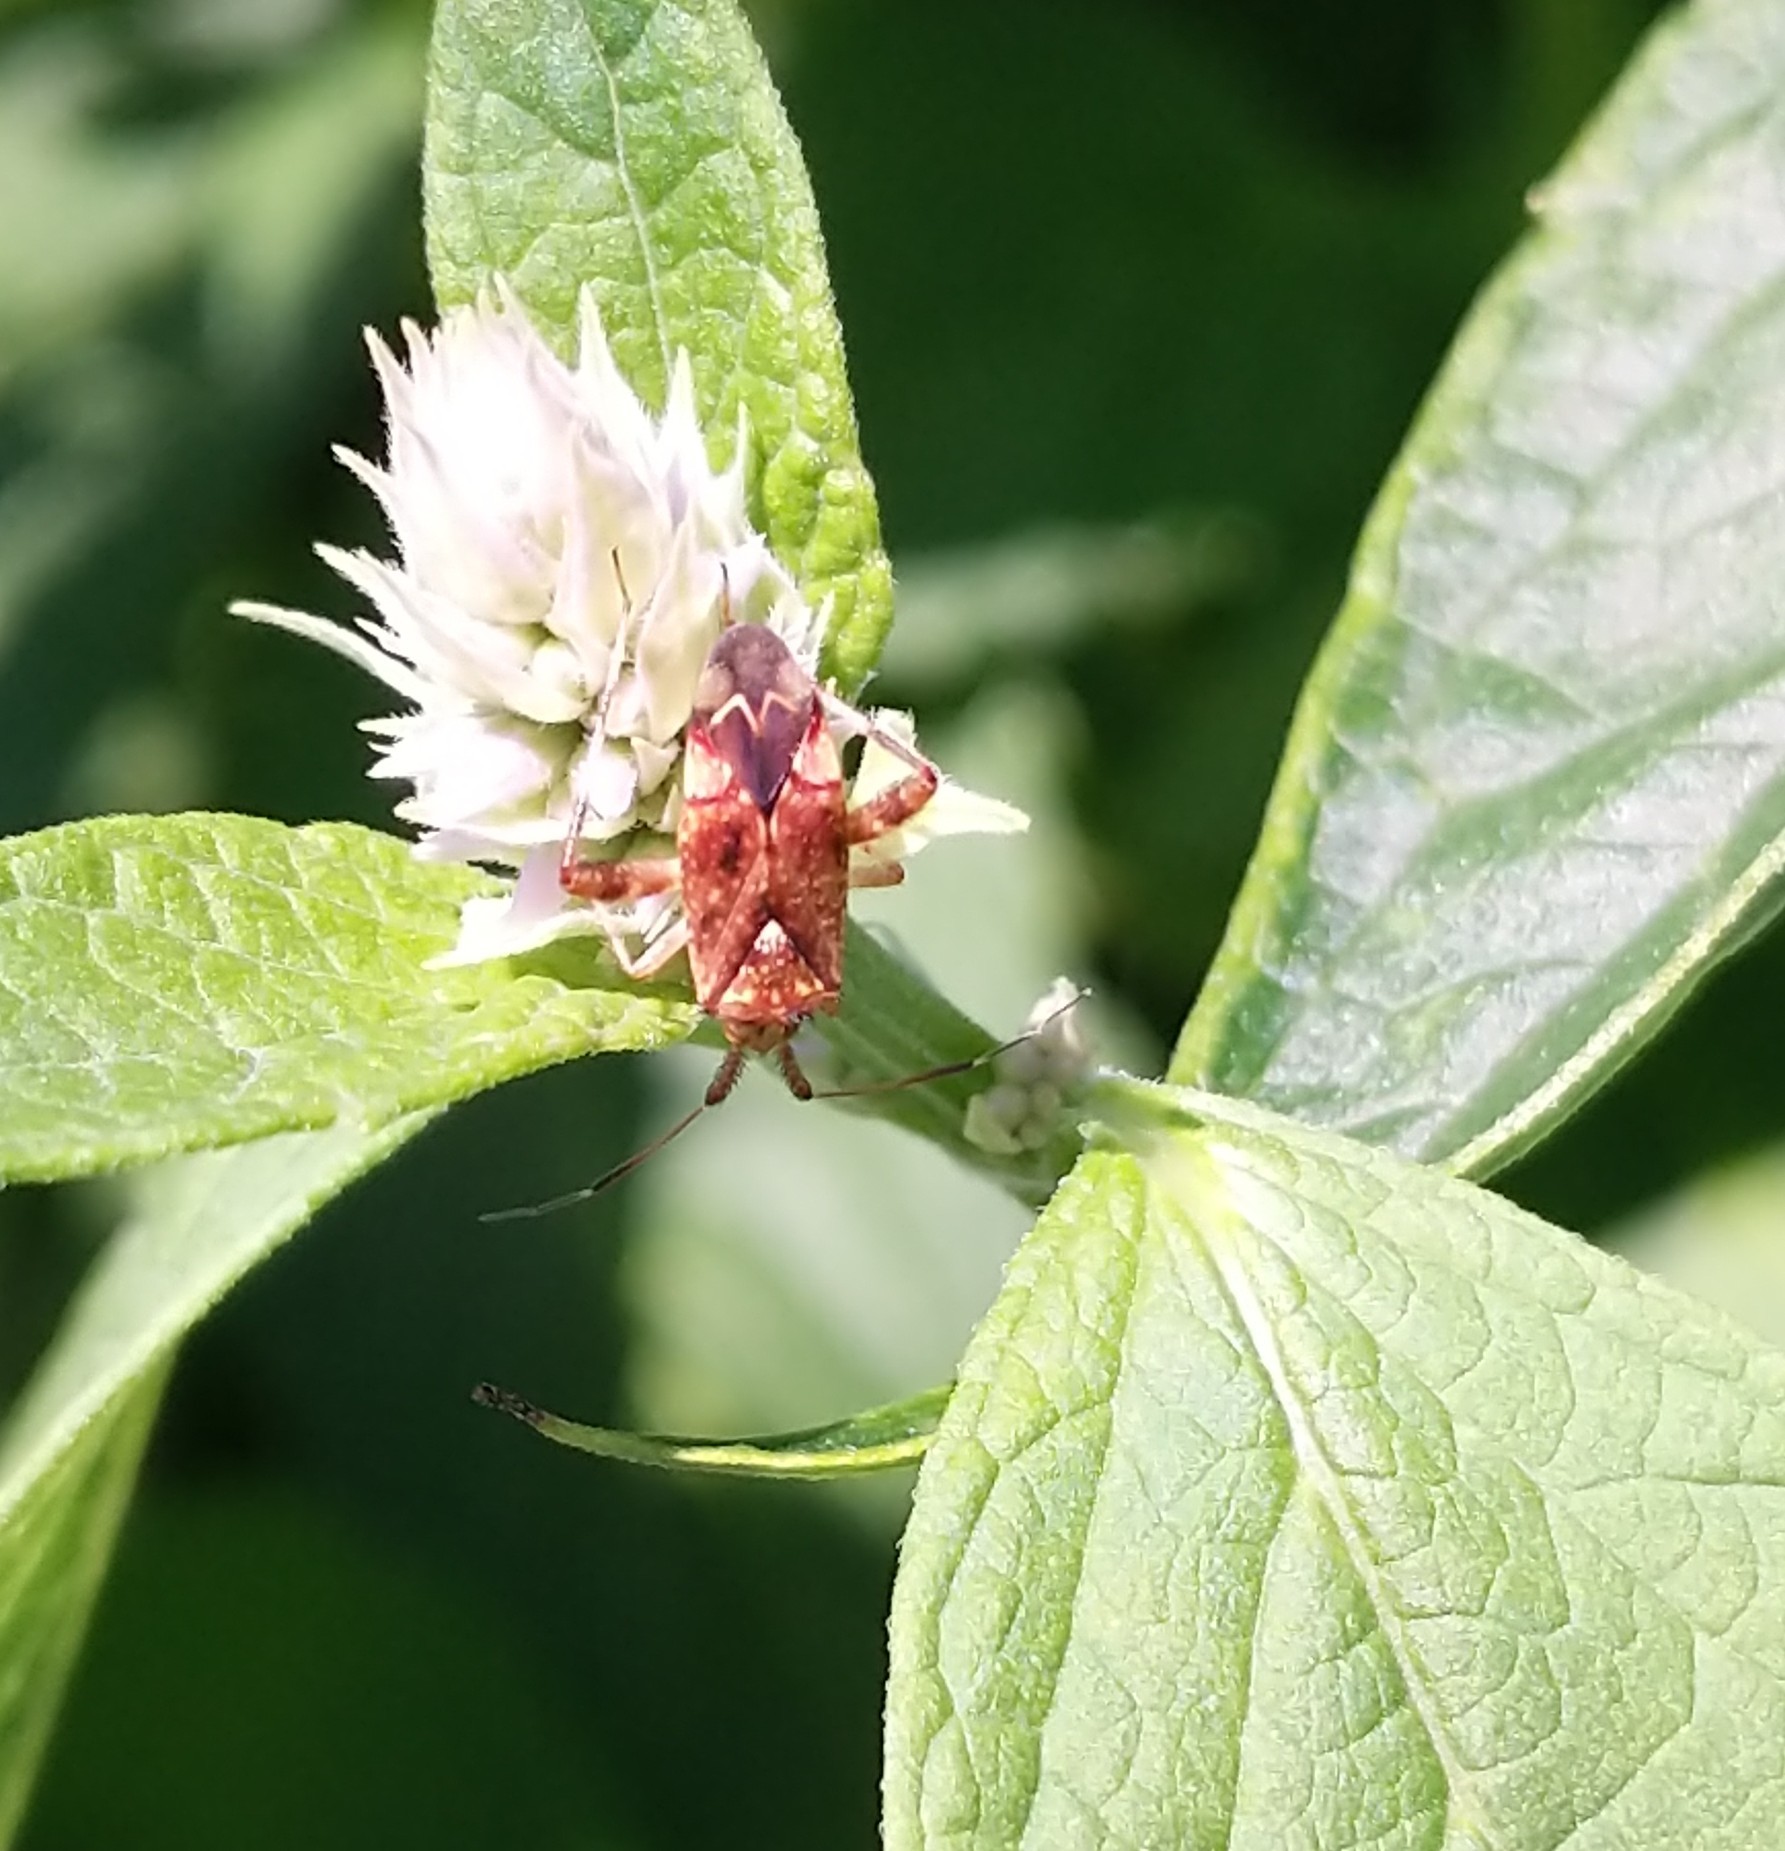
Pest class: lygus_bug